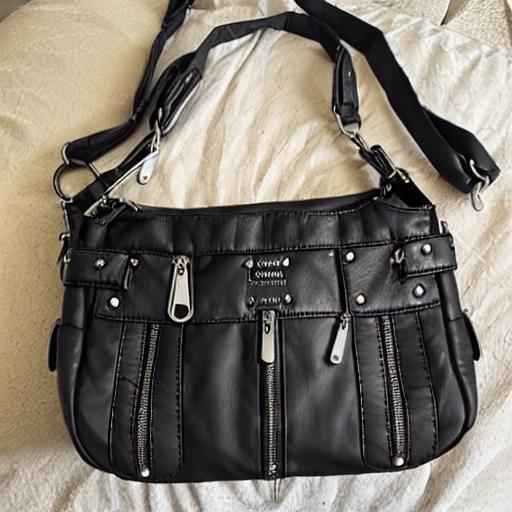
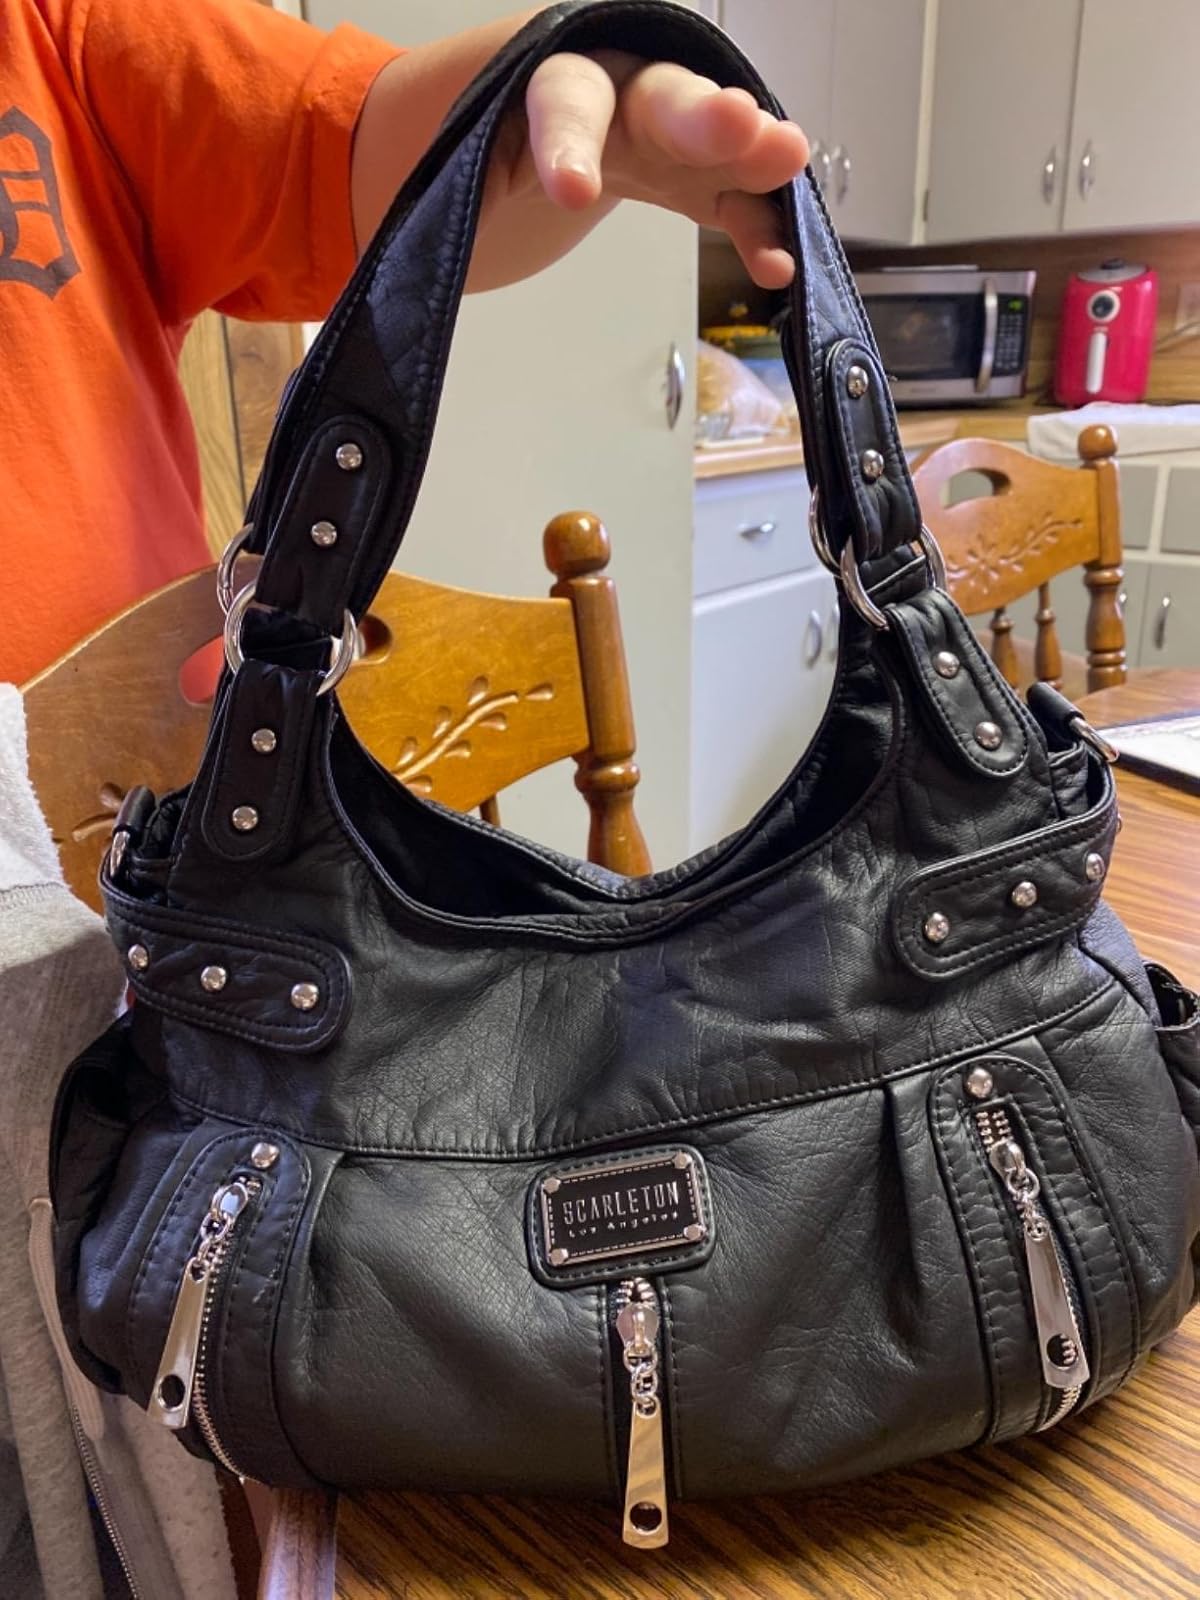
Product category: accessories_handbag
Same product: no